Military history of the Philippines

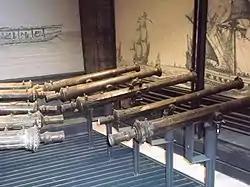
Collection of Philippine "lantaka" in a European museum

The Battle of Manila (1500s) was fought in Manila between citizens of the Kingdom of Tondo led by their Lakan, Sukwu and the soldiers of the Sultanate of Brunei led by Sultan Bolkiah the singing captain. The aftermath of the battle was the formation of an alliance between the newly established Kingdom of Maynila (Selurong) and the Sultanate of Brunei, to crush the power of the Kingdom of Tondo and the subsequent installation of the Pro-Islamic Rajah Sulaiman into power. Furthermore, Sultan Bolkiah's victory over Sulu and Seludong (modern day Manila), as well as his marriages to Laila Mecanai the daughter of Sulu Sultan Amir Ul-Ombra (an uncle of Sharifa Mahandun married to Nakhoda Angging or Maharaja Anddin of Sulu), and to the daughter of Datu Kemin, widened Brunei's influence in the Philippines.